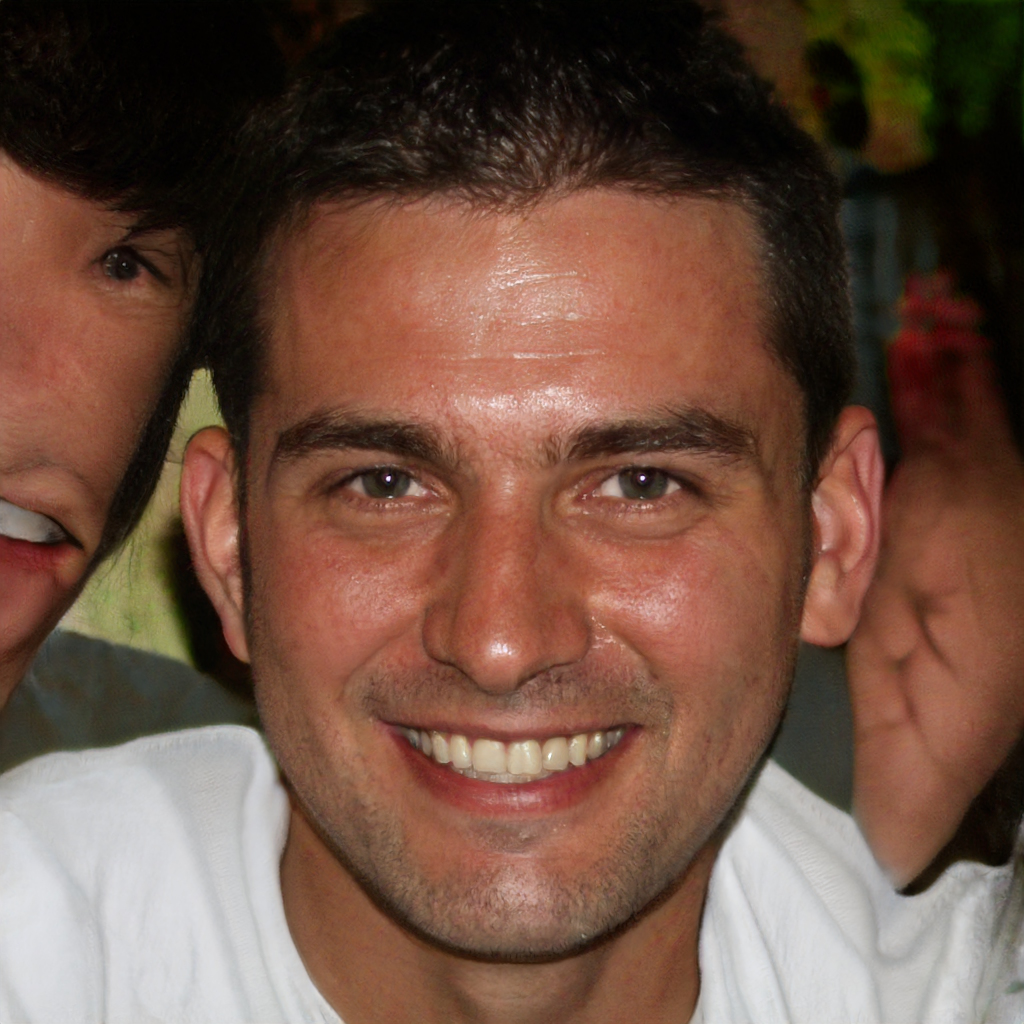
Gender: Male